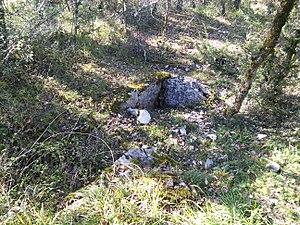
a
Le département du Lot, et plus généralement l'ancien territoire du Quercy, se caractérise comme l'une des plus fortes concentrations de mégalithes en France avec une disproportion numérique très forte en faveur des dolmens, les menhirs y sont peu nombreux et leur authenticité parfois douteuse, quant aux cromlechs, on n'en recense qu'un seul exemplaire incontestable. On peut aussi y observer plusieurs dalles en mouvement, c'est-à-dire des dalles de pierre qui ont été déplacées de leur lieu d'extraction mais qui, pour une raison inconnue, ont été abandonnées en chemin avant utilisation.